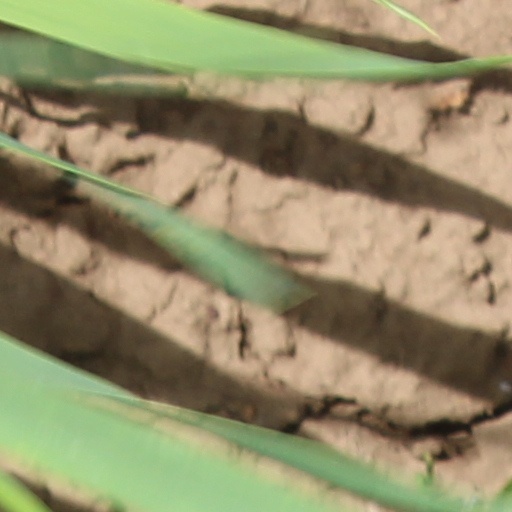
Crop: wheat